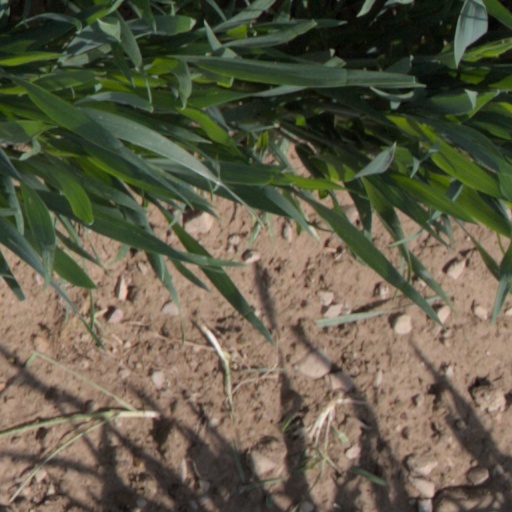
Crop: wheat